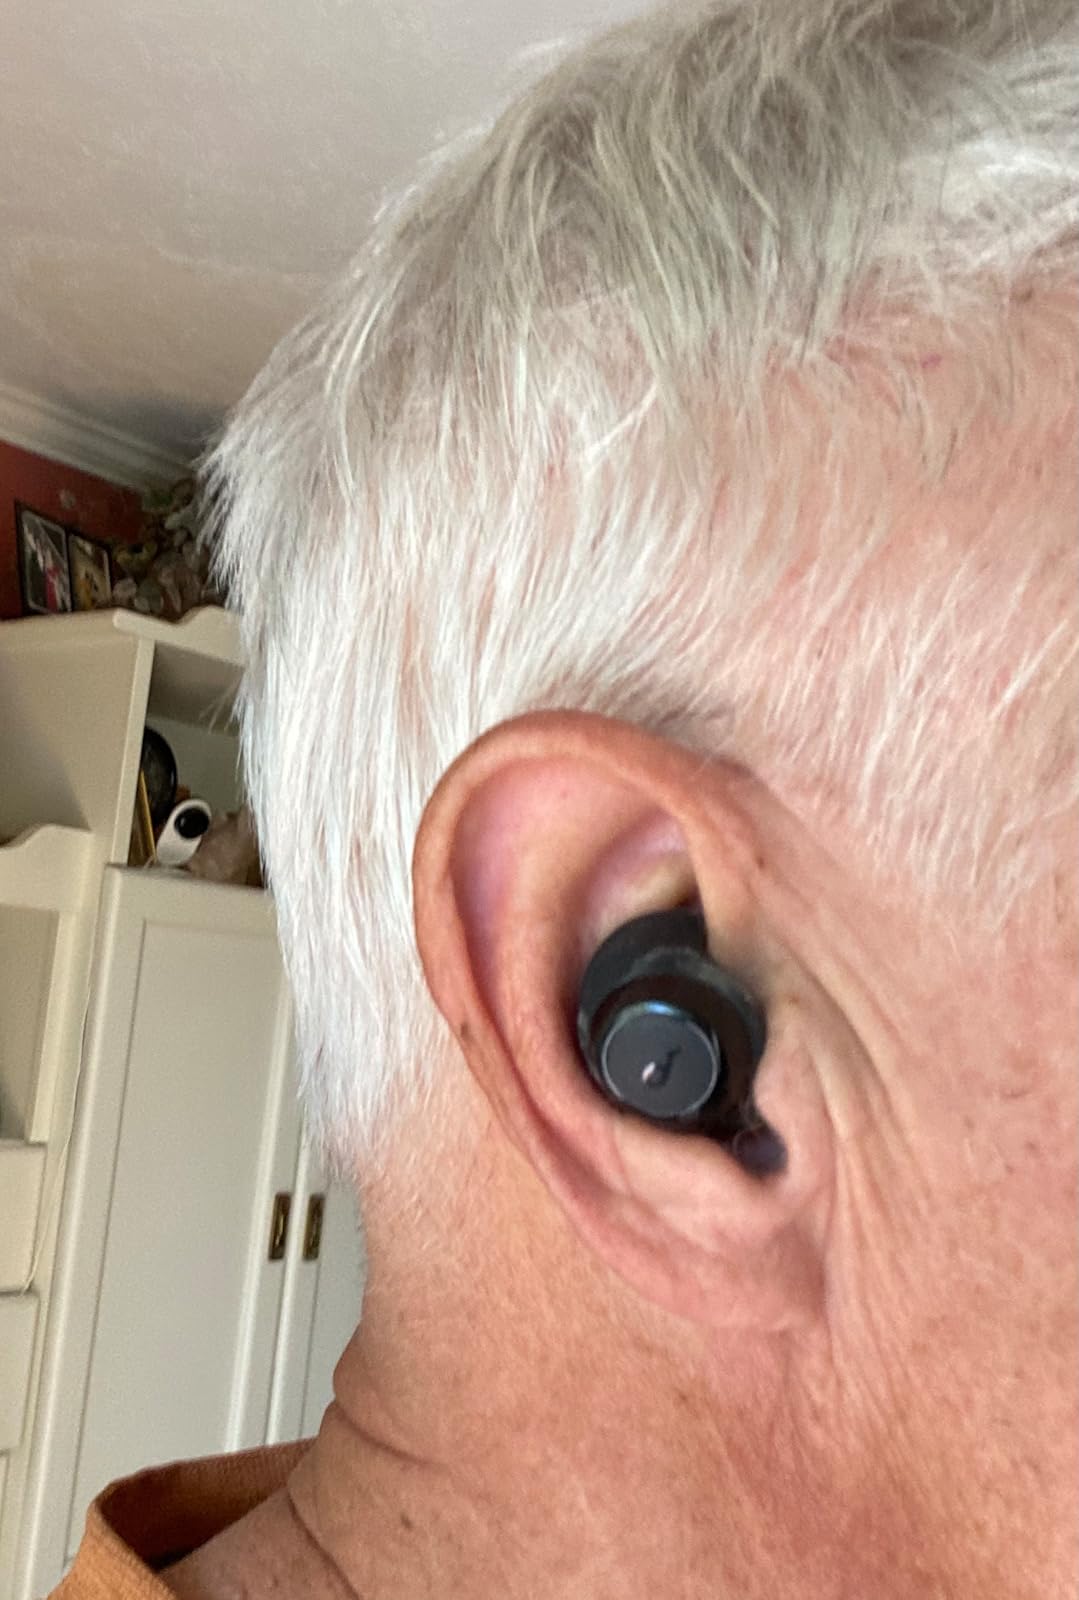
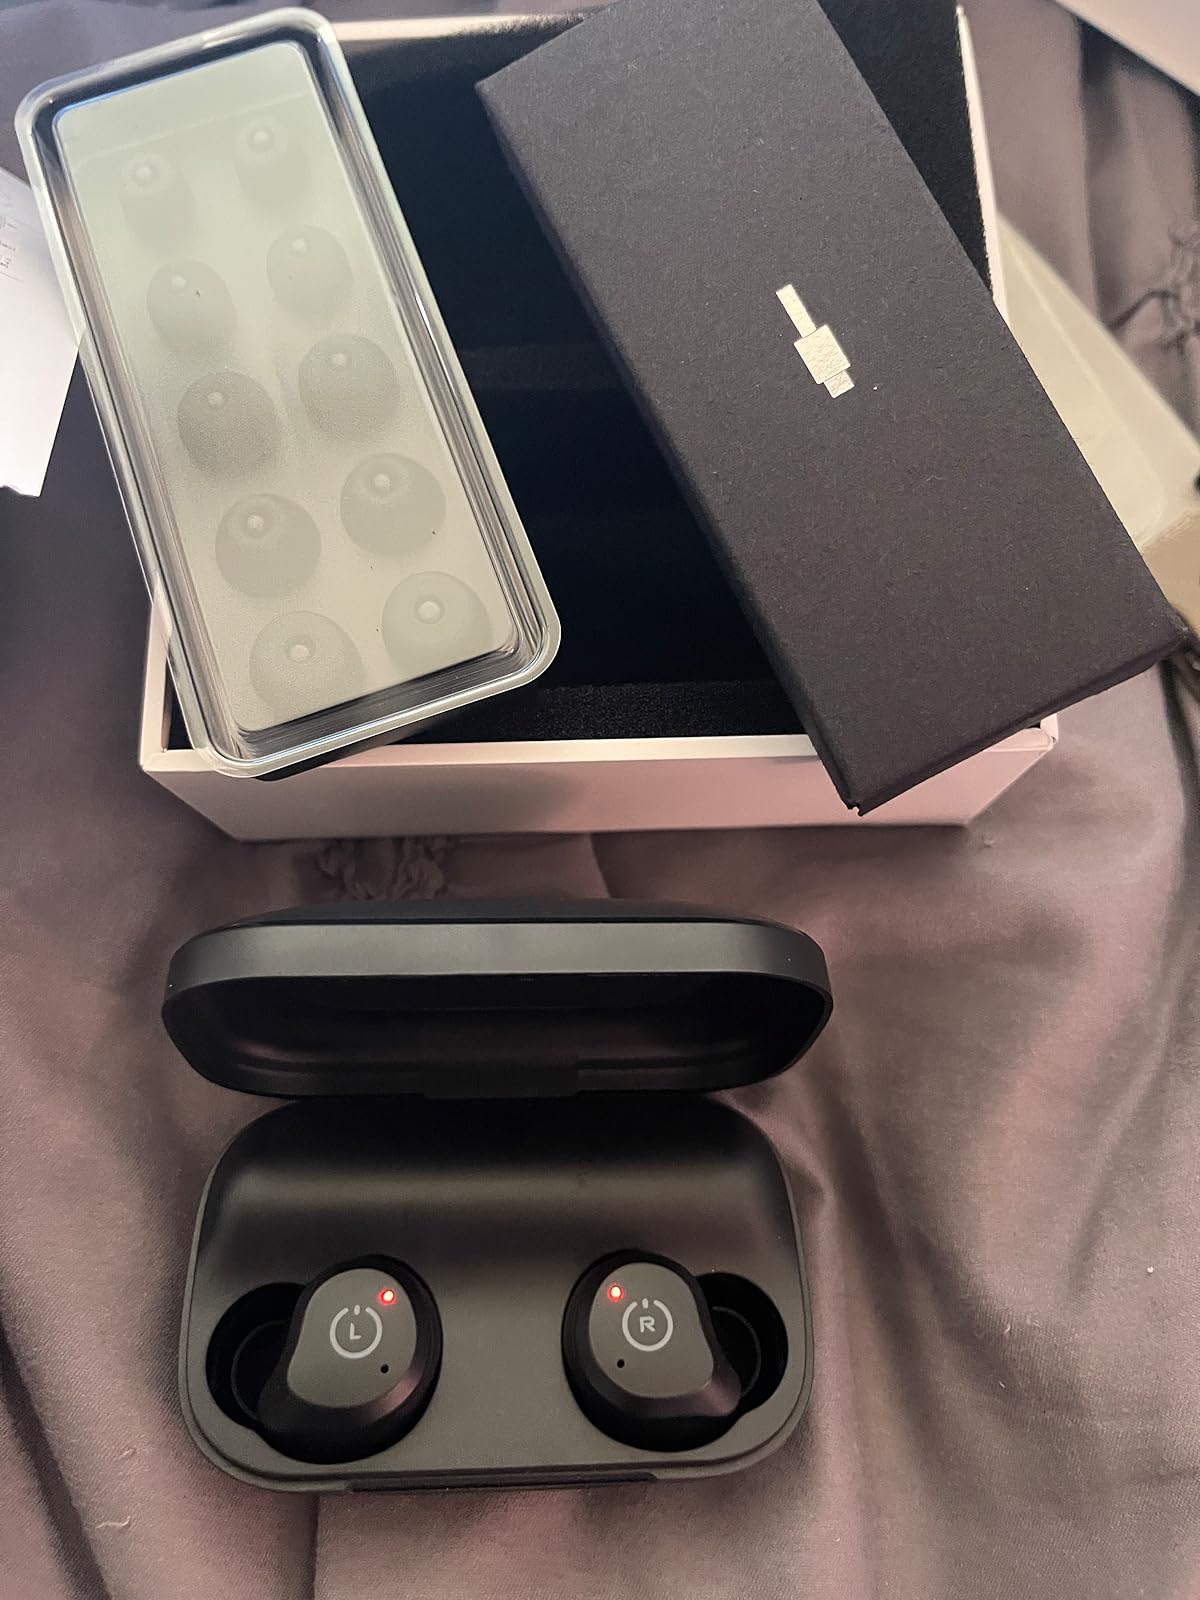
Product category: earbuds
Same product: no